Aryan Republican Army

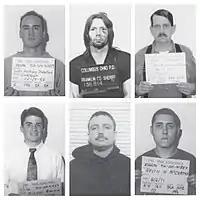
Mugshots of the (known) members of the Aryan Republican Army.

The Aryan Republican Army (ARA), also dubbed "The Midwest Bank bandits" by the FBI and law-enforcement, was a white nationalist terrorist gang which robbed 22 banks in the Midwest from 1994 to 1996. The bank robberies were spearheaded by Donna Langan. The gang, who had links to Neo-Nazism and white supremacism, were alleged to have conspired with convicted terrorist Timothy McVeigh in the months before the Oklahoma City bombing terrorist attack. Although it has never been proven, many theorists believe the ARA funneled robbery money to help fund the bombing as a direct response to the Waco and Ruby Ridge sieges.